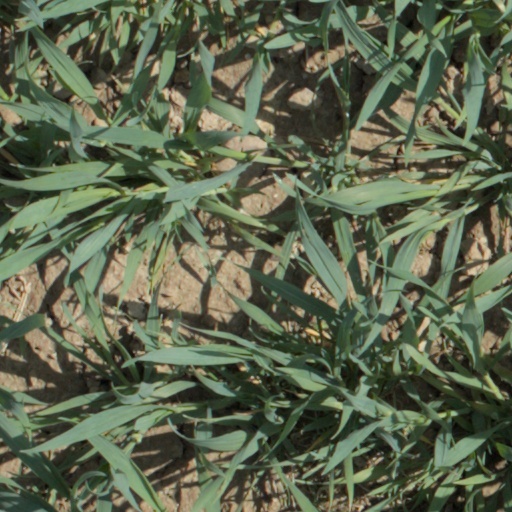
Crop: wheat